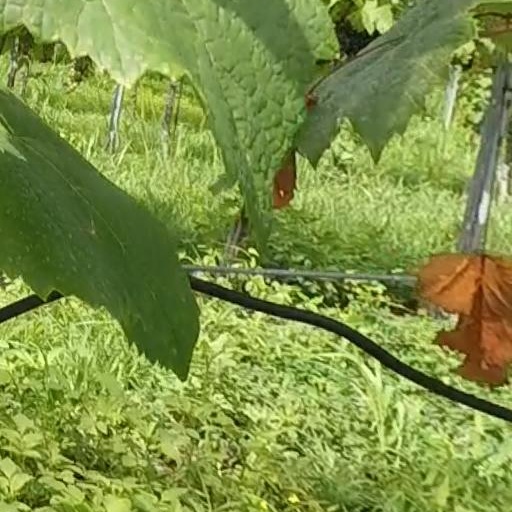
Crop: grape